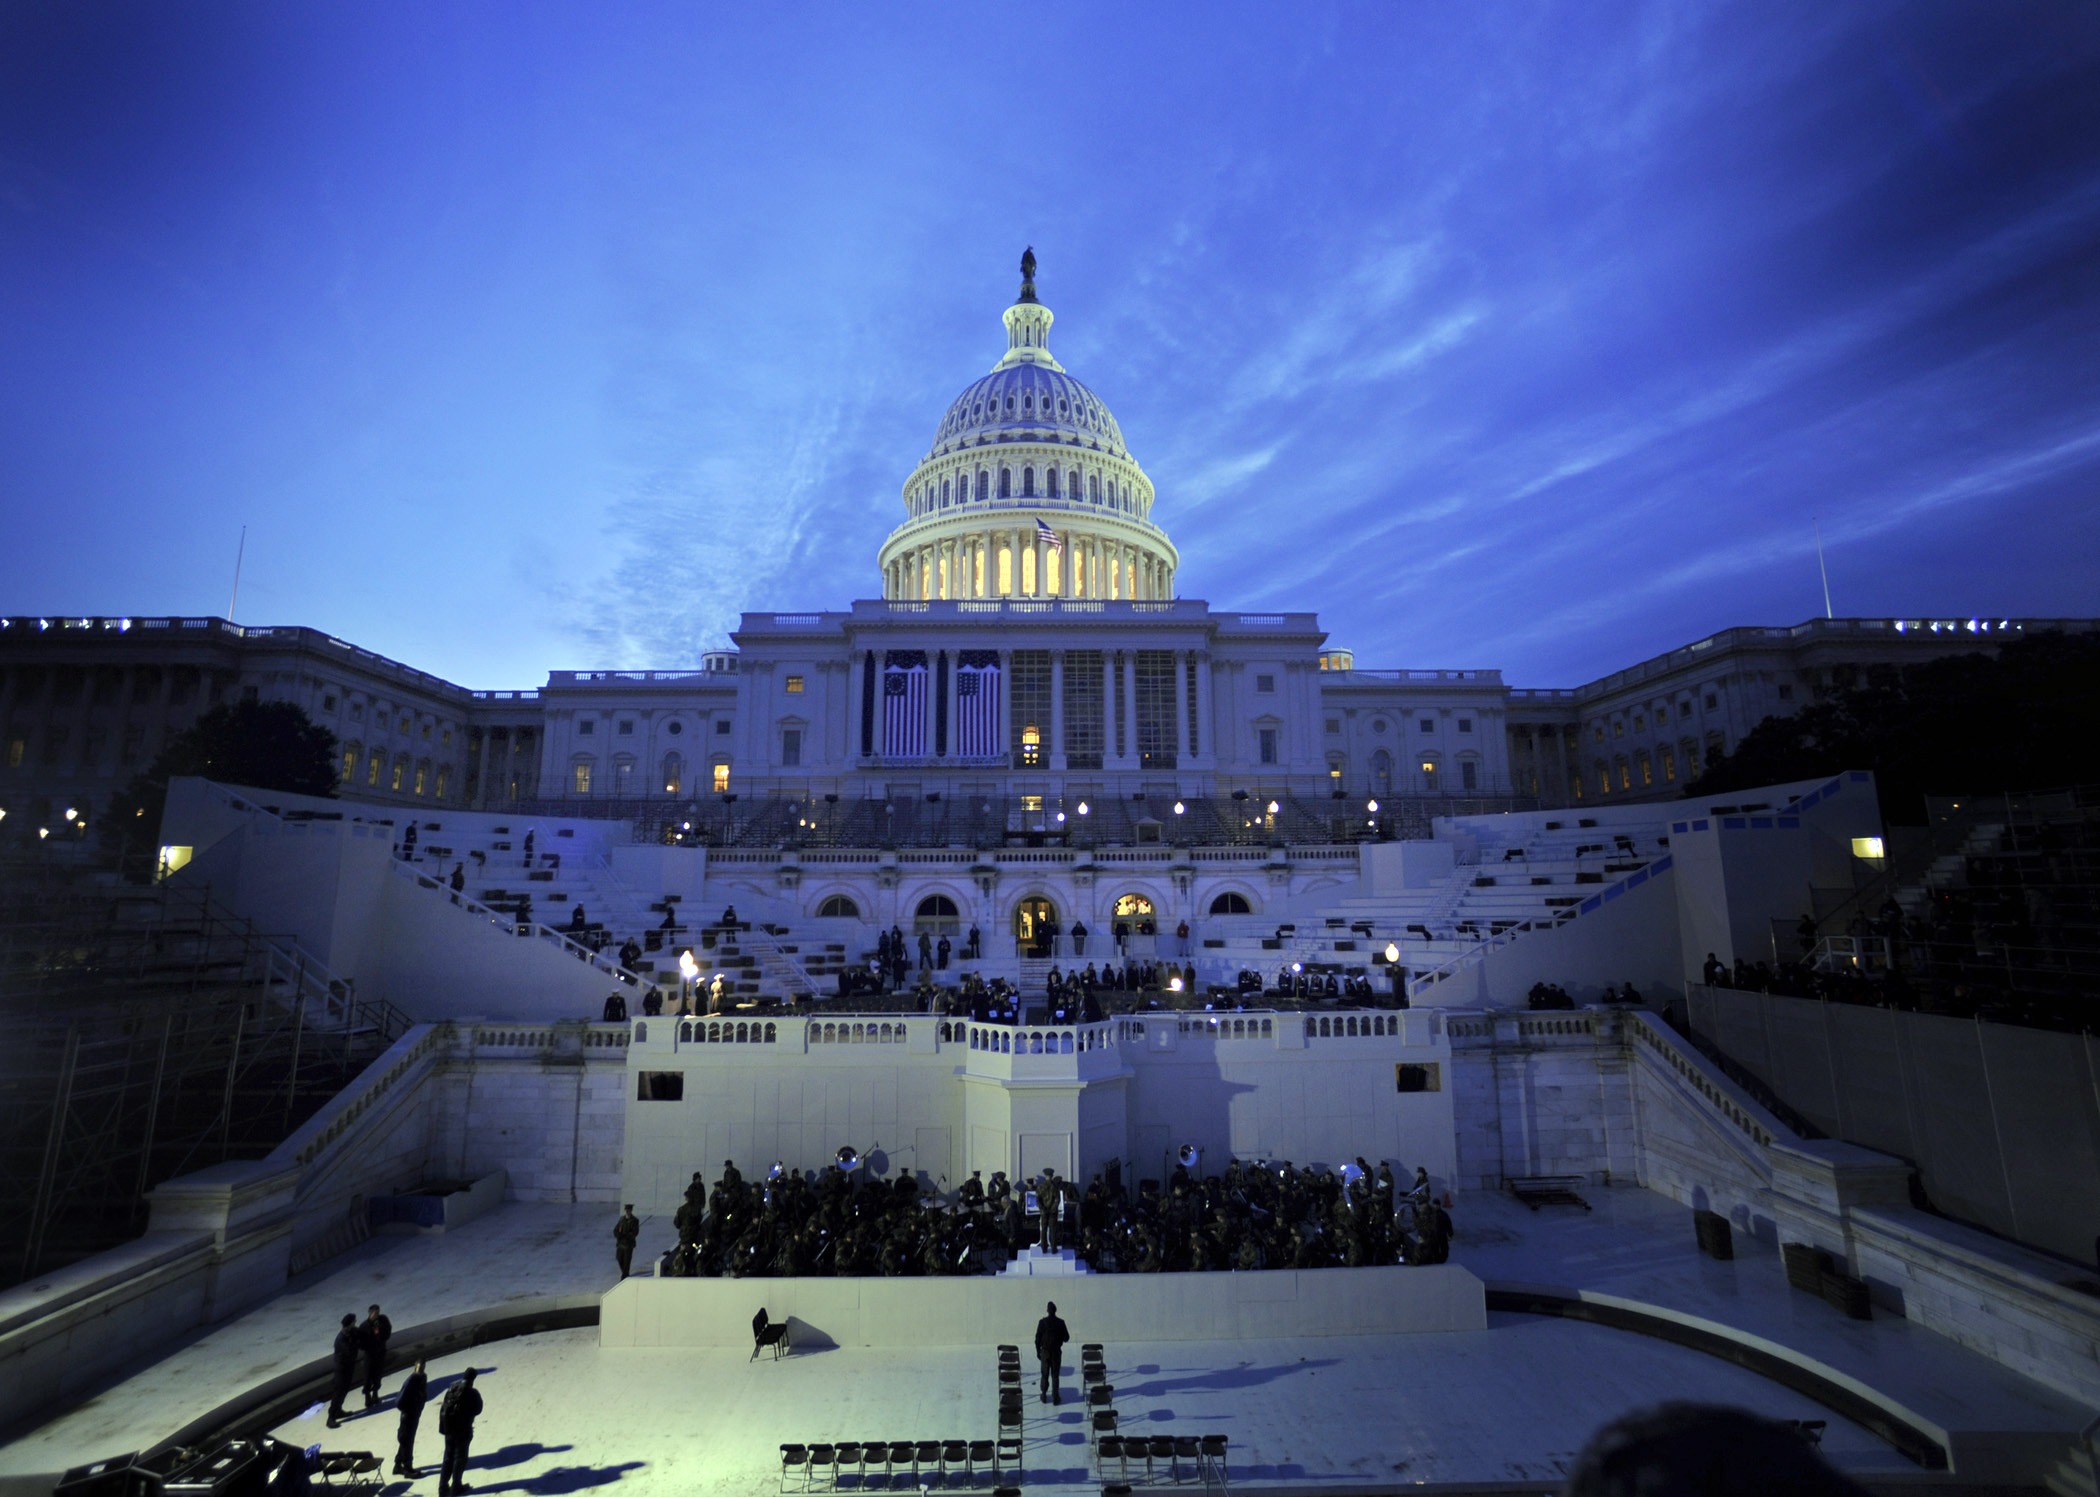
architecture, people, sky, sunrise, night, morning, evening, reflection, opera house, landmark, outside, theatre, lights, clouds, buildings, dome, capitol, washington dc, destinations, preparing, setting up